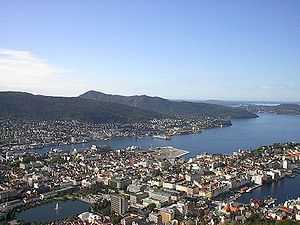
Fjorde i Norge / Fjorde efter fylke / Hordaland
Bergen centrum med Byfjorden udenfor
Norske fjorde er kendt verden over og står som et symbol på den norske natur. Der er op mod 1190 navngivne fjorde i Norge, og den norske kyst er et af de områder i verden med de fleste fjorde. Norge har også flere af de længste fjorde i verden med Sognefjorden på 204 km som den længste. De fleste af fjordene findes i det langstrakte Nordland, som har op mod 300 fjorde, mens Finnmark har omkring 200. To af fjordene, Geirangerfjorden og Nærøyfjorden, står på verdensarvslisten for naturområder.